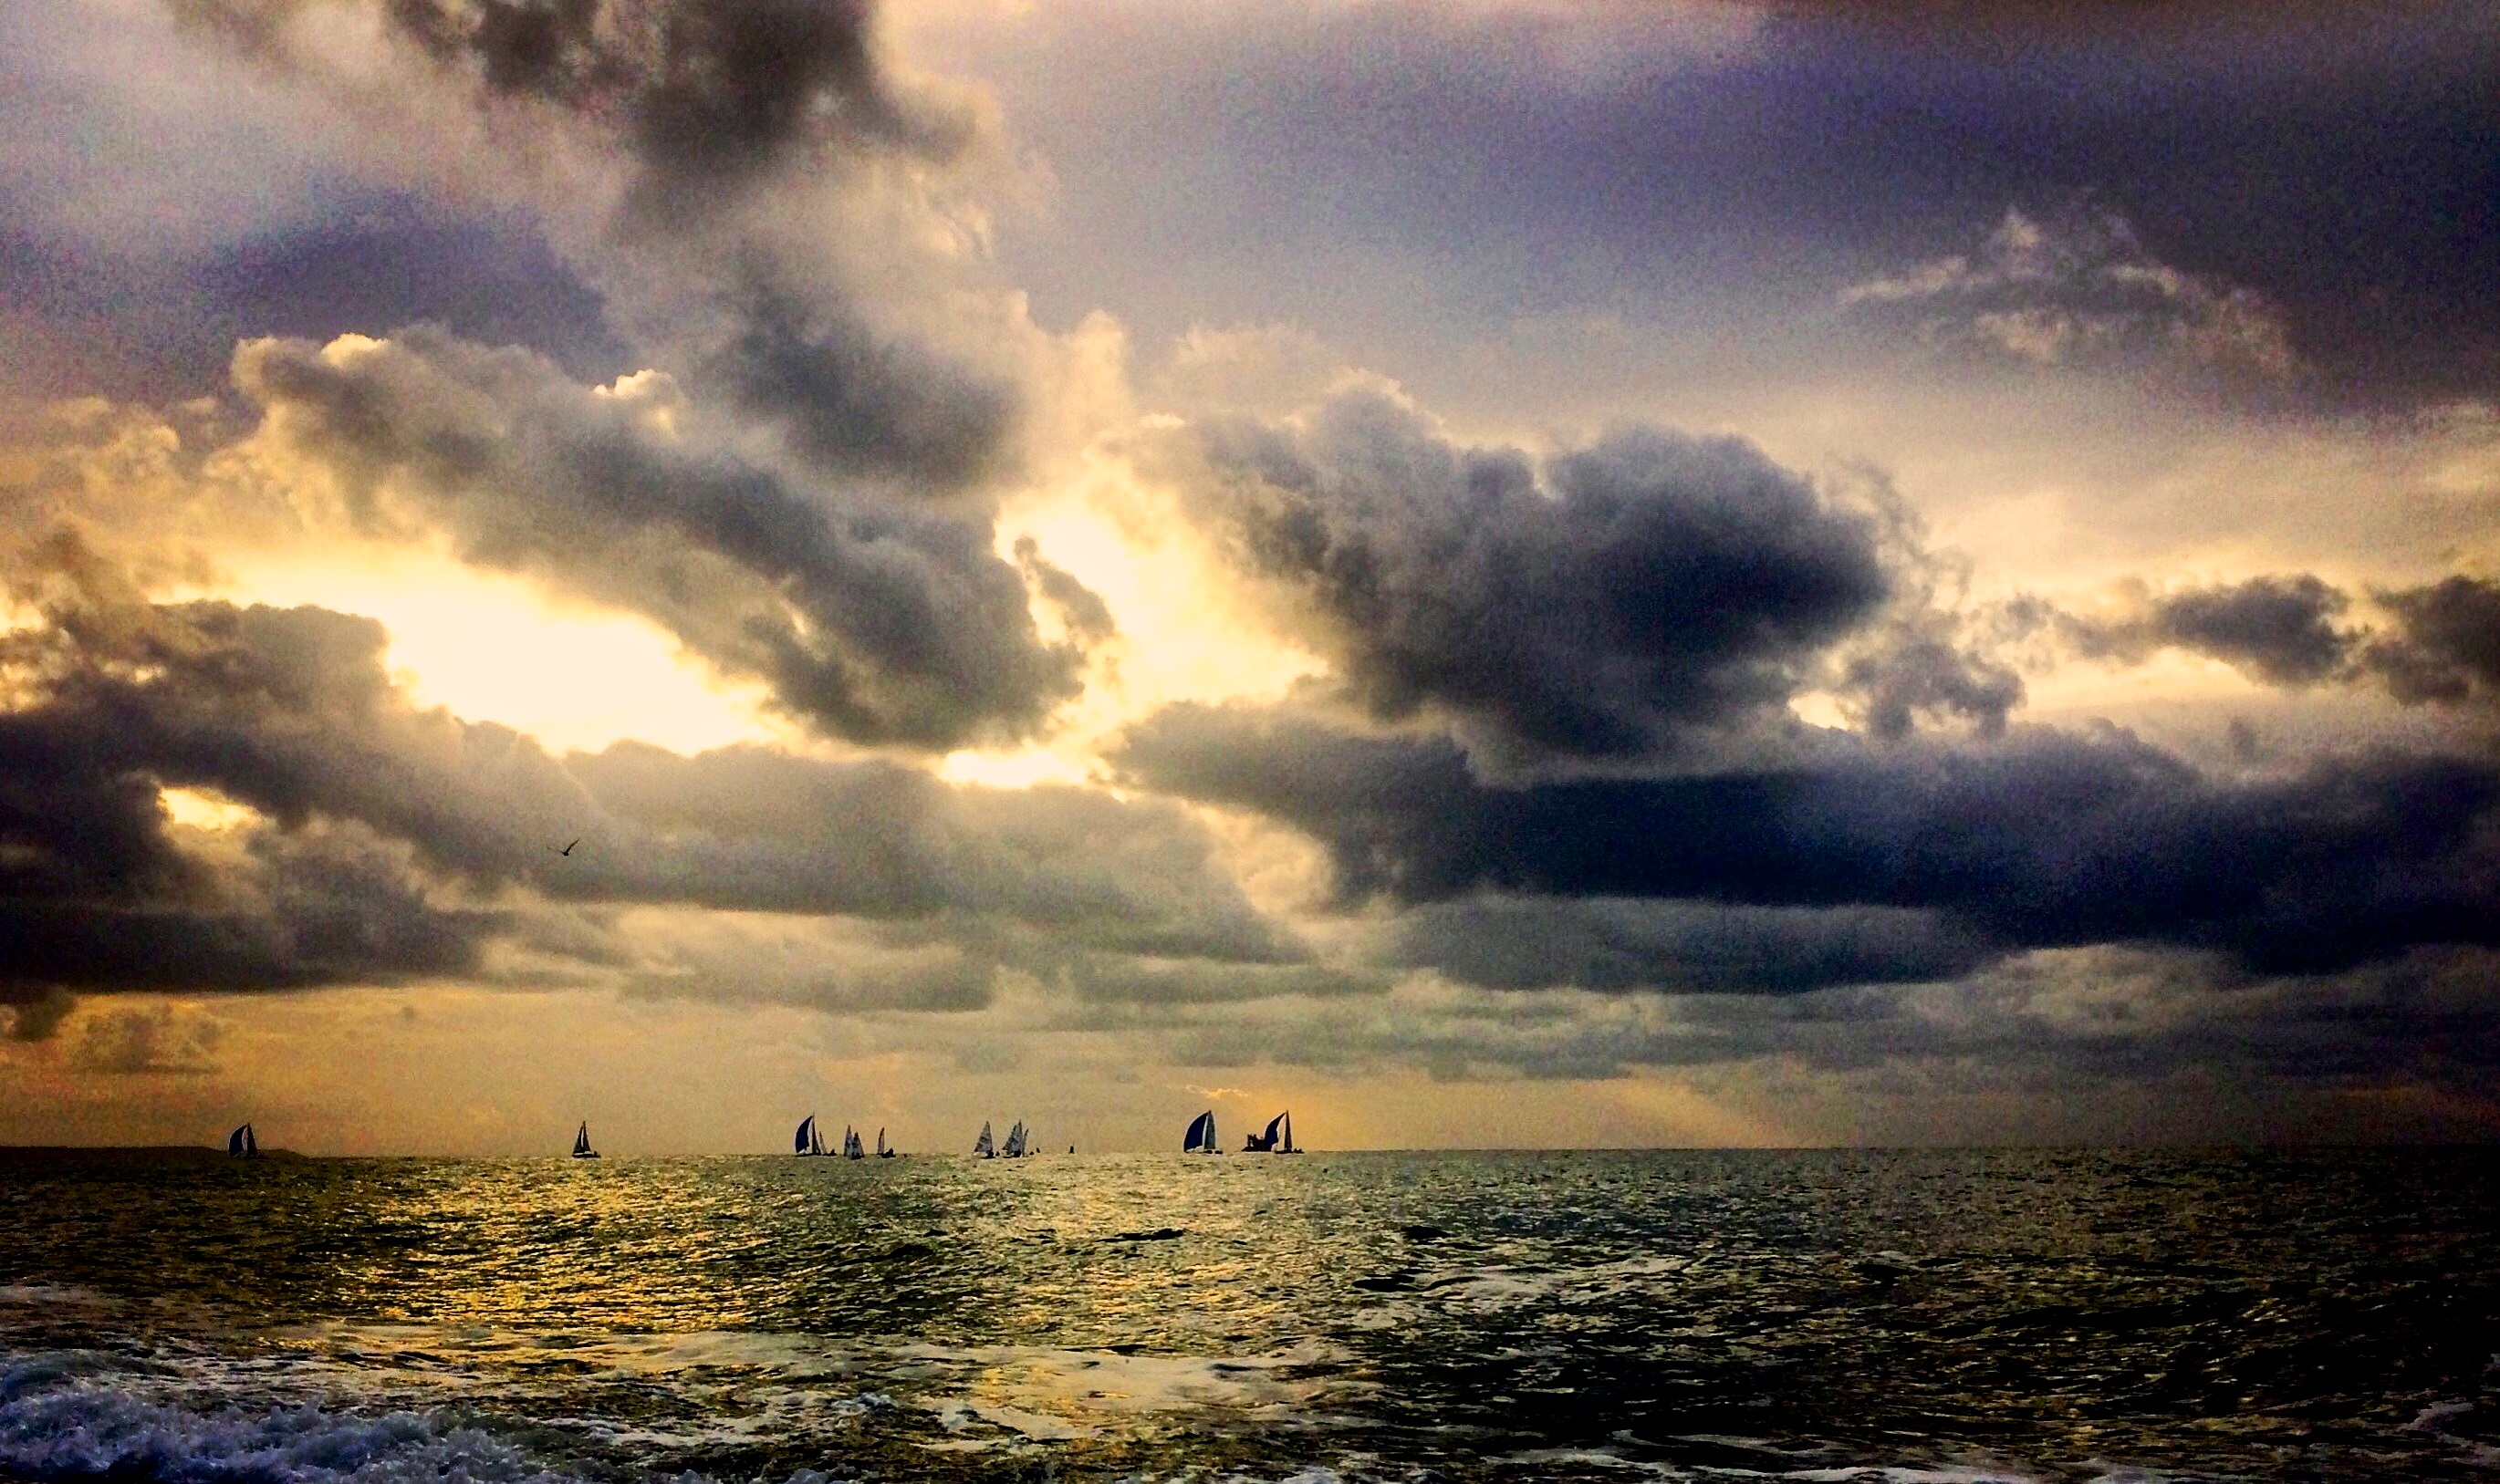
beach, sea, coast, nature, ocean, horizon, cloud, sky, sun, sunrise, sunset, sunlight, morning, shore, wave, dawn, atmosphere, dusk, evening, reflection, afterglow, meteorological phenomenon, atmospheric phenomenon, wind wave